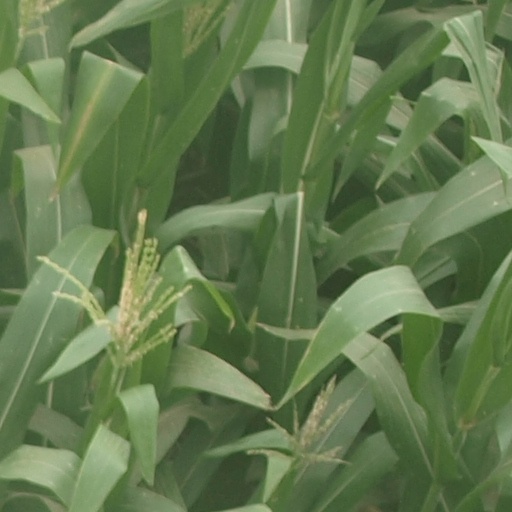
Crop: maize; corn